Laminitis

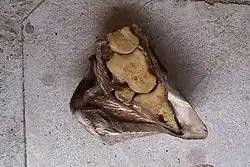
Hoof specimen, sagittal section. Severe P3 rotation and penetration into the sole. A lamellar wedge is evident.

The chronic phase occurs if damage to the lamellae is not controlled early in the process, so that the coffin bone displaces. Changes that may occur include separation of the dermal and epidermal lamellae, lengthening of the dermal lamellae, and compression of the coronary and solar dermis. If laminitis is allowed to continue, long-term changes such as remodeling of the apex and distal border of the coffin bone (so that a "lip" develops) and osteolysis of the coffin bone can occur.